Mile Mrkšić

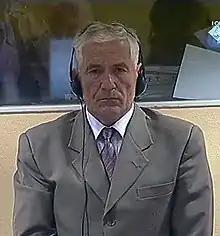
Mile Mrkšić in a Hague courtroom in May 2009

Mile Mrkšić (1 May 1947 – 16 August 2015) was a colonel of the Yugoslav People's Army (JNA) in charge of the unit involved in the Battle of Vukovar during the Croatian War of Independence in 1991. He was convicted for not preventing the mass killing of 264 Croats that followed the fall of Vukovar, and sentenced to 20 years.